Harrington House (Weston, Massachusetts)

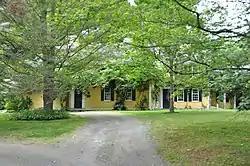

The Harrington House is a historic First Period house in Weston, Massachusetts, USA. With its oldest portion dating to about 1710, it is one of the town's oldest surviving buildings. It was listed on the National Register of Historic Places in 1976.